2022 AFL Women's season 6 Grand Final

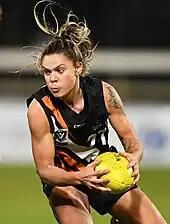
Anne Hatchard (pictured in 2019) was voted best on ground

Adelaide midfielder Anne Hatchard was awarded the medal for the best player on the ground. She finished with 25 disposals, nine marks, six tackles, five clearances and 568 metres gained.